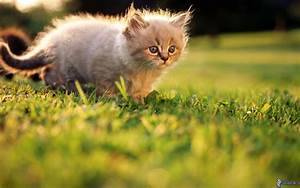
Label: gatto